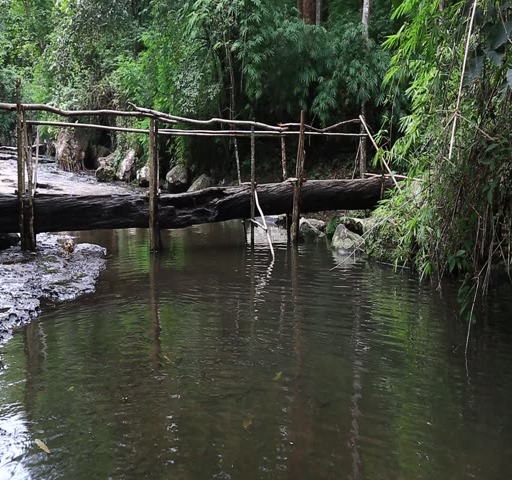
small streams as the rain falls in the tropical forest